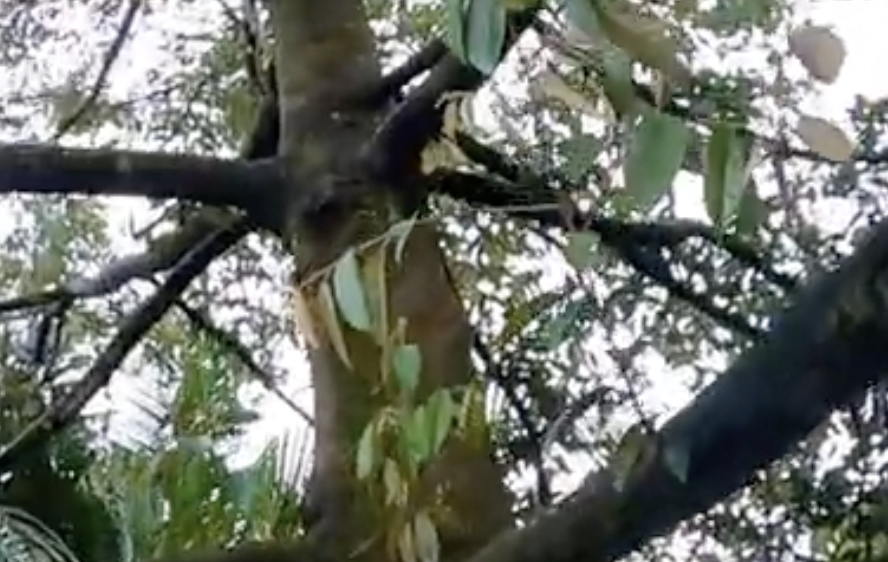
Label: sooty_mold